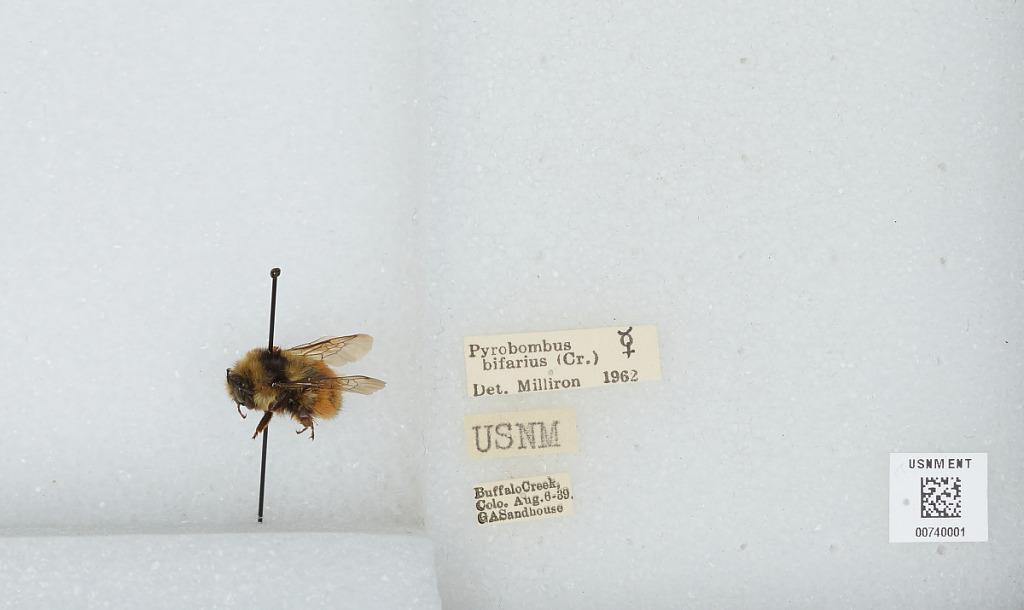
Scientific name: Bombus (Pyrobombus) bifarius Cresson
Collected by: G. Sandhouse
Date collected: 1939-8-6
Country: United States
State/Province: Colorado
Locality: Buffalo Creek
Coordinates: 39.3864, -105.27
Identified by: Milliron